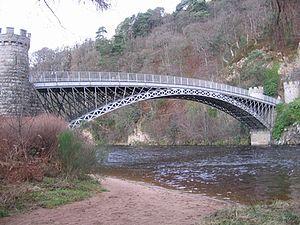
Ce qui suit est la liste des Historic Civil Engineering Landmarks, c'est-à-dire la liste des monuments historiques de génie civil, établie aux États-Unis par l' American Society of Civil Engineers depuis qu'elle a commencé le programme en 1964. Cette désignation est accordée à des projets, des structures et des sites situés aux États-Unis et dans le reste du monde. À compter de 2013, il y a plus de 260 éléments dans cette liste.
Le pont de Craigellachie est un pont en arc en fonte situé à Craigellachie près du village d'Aberlour dans le Moray en Écosse. Il a été conçu par l'ingénieur civil Thomas Telford et construit de 1812 à 1814. Ce pont était révolutionnaire pour son époque, puisque formé d'une seule travée de 45,7 m, avec une arche extrêmement élancée et ne faisant pas appel à la maçonnerie traditionnelle. Restauré en 1964, il constitue un monument classé en catégorie A depuis 1972 et est reconnu comme « monument du génie civil » par l'Institution of Civil Engineers.